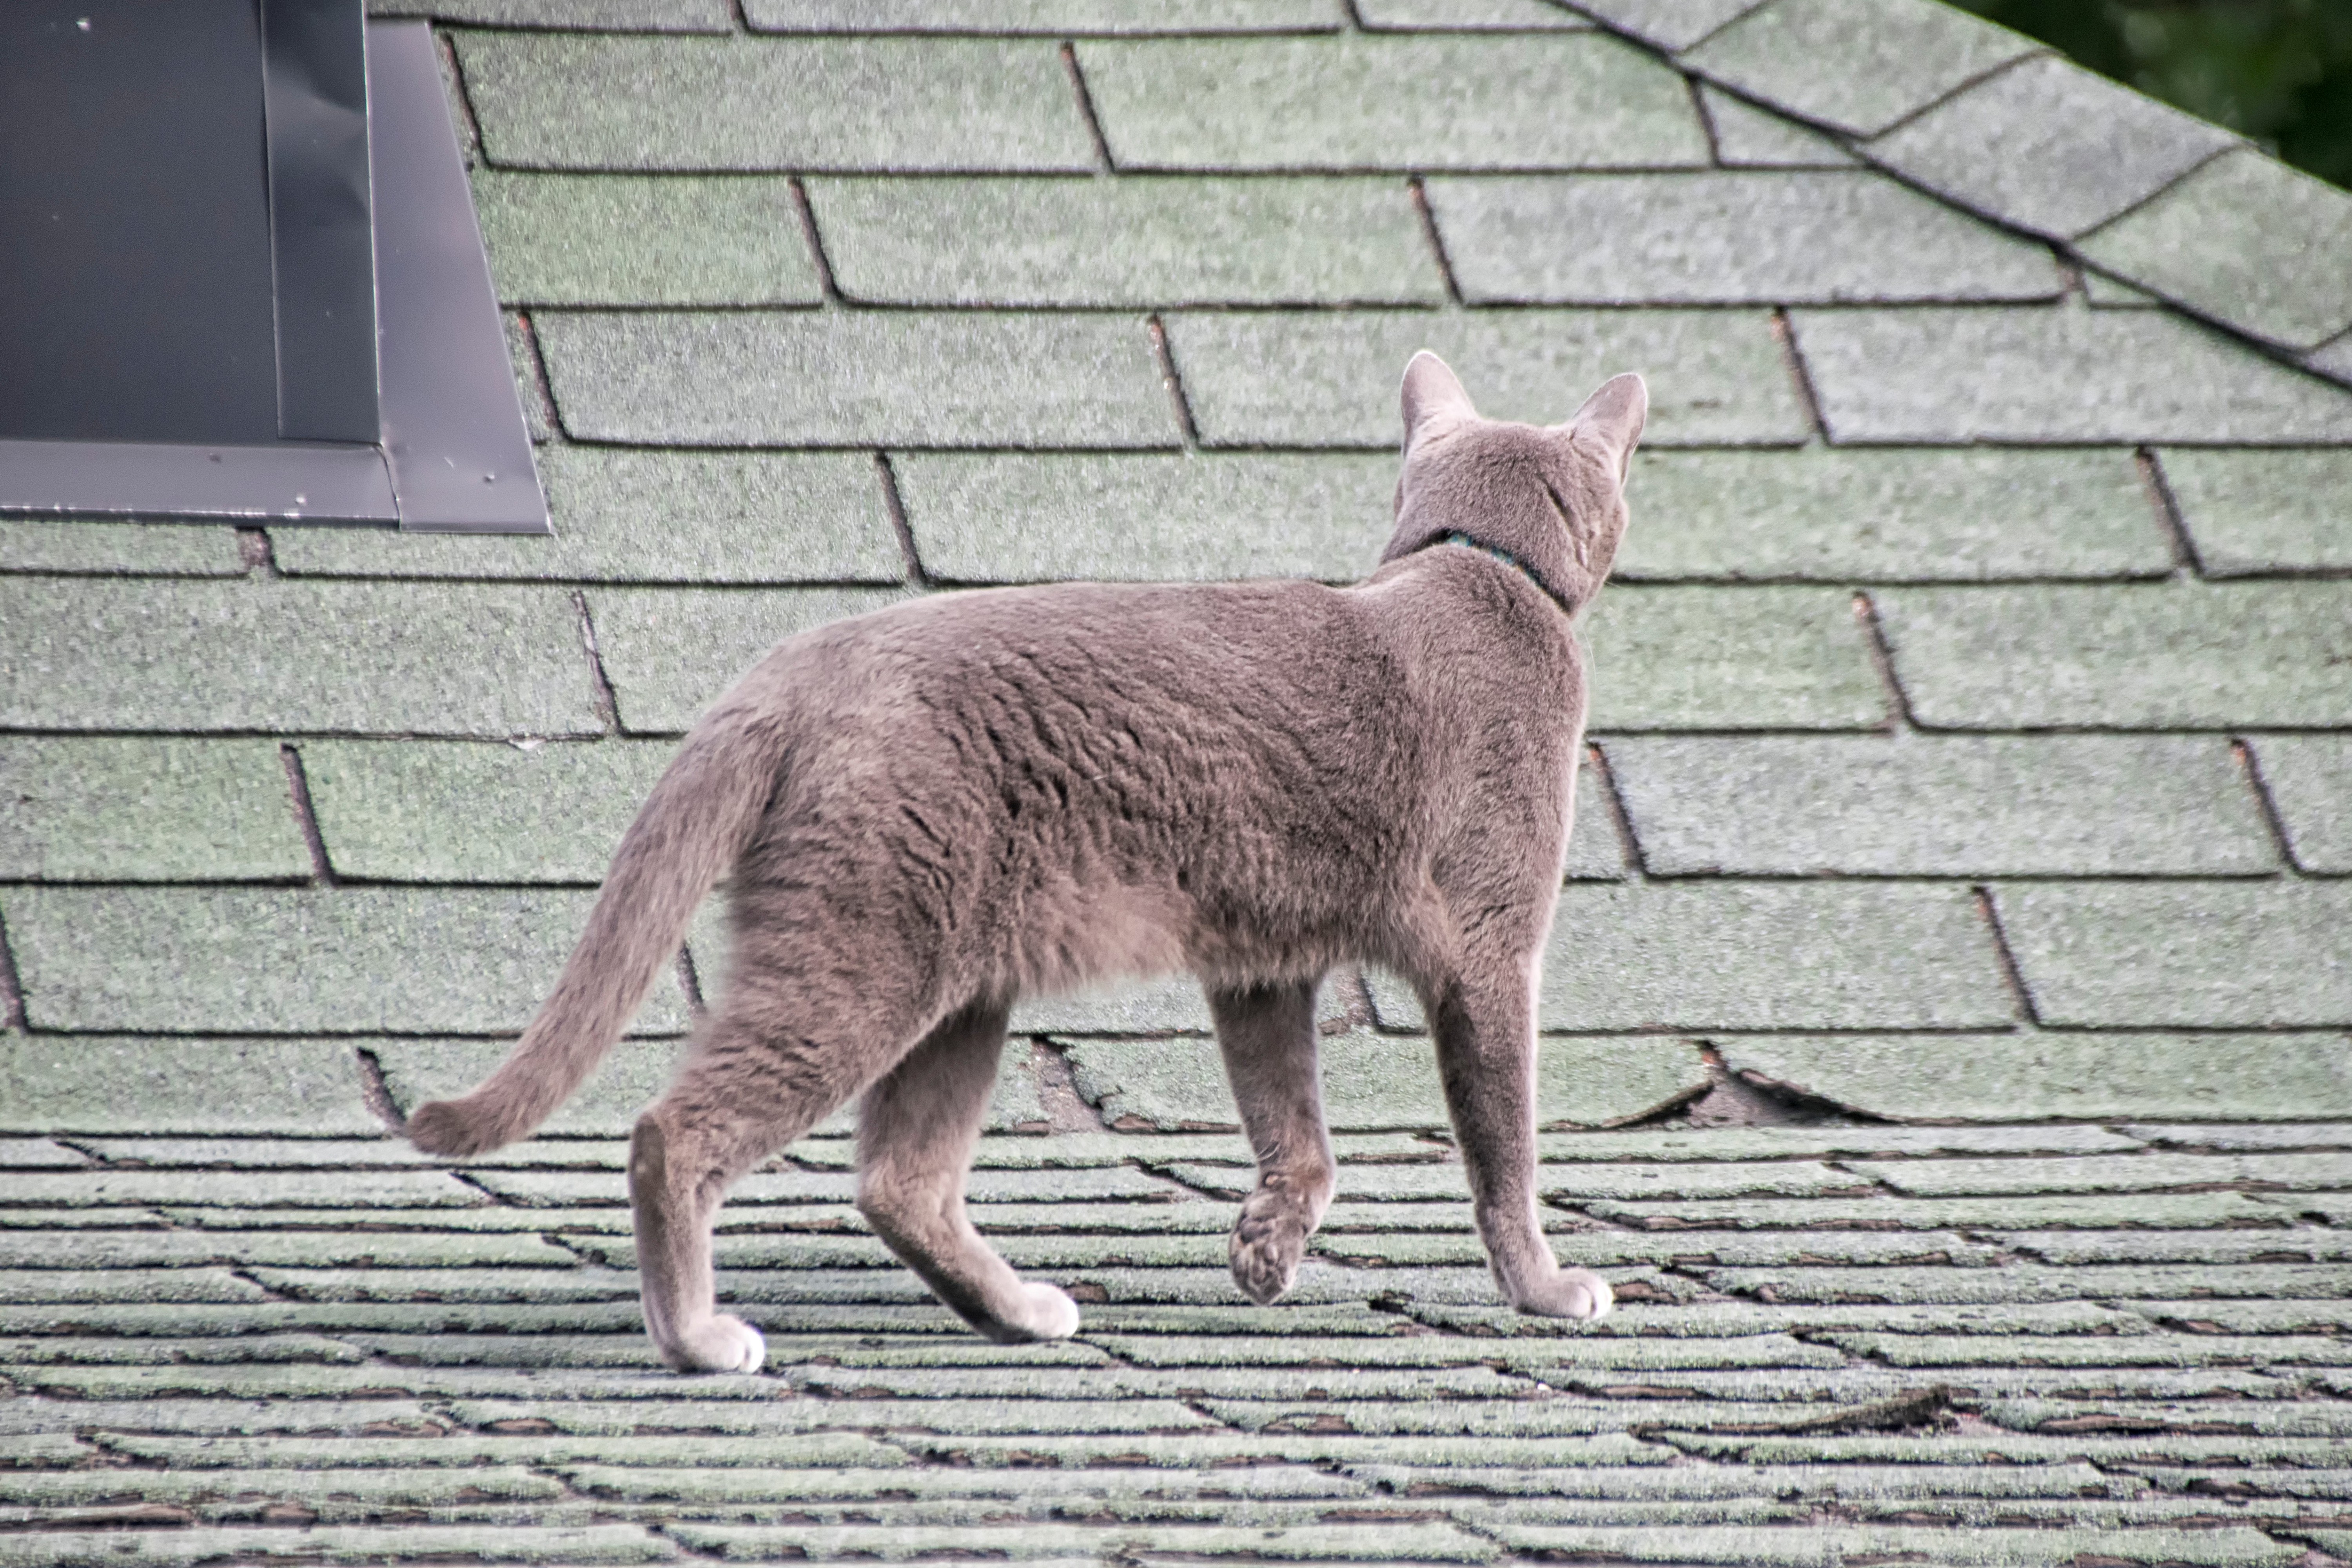
cat, mammal, canada, vertebrate, chat, quebec, sherbrooke, street dog, dog like mammal, small to medium sized cats